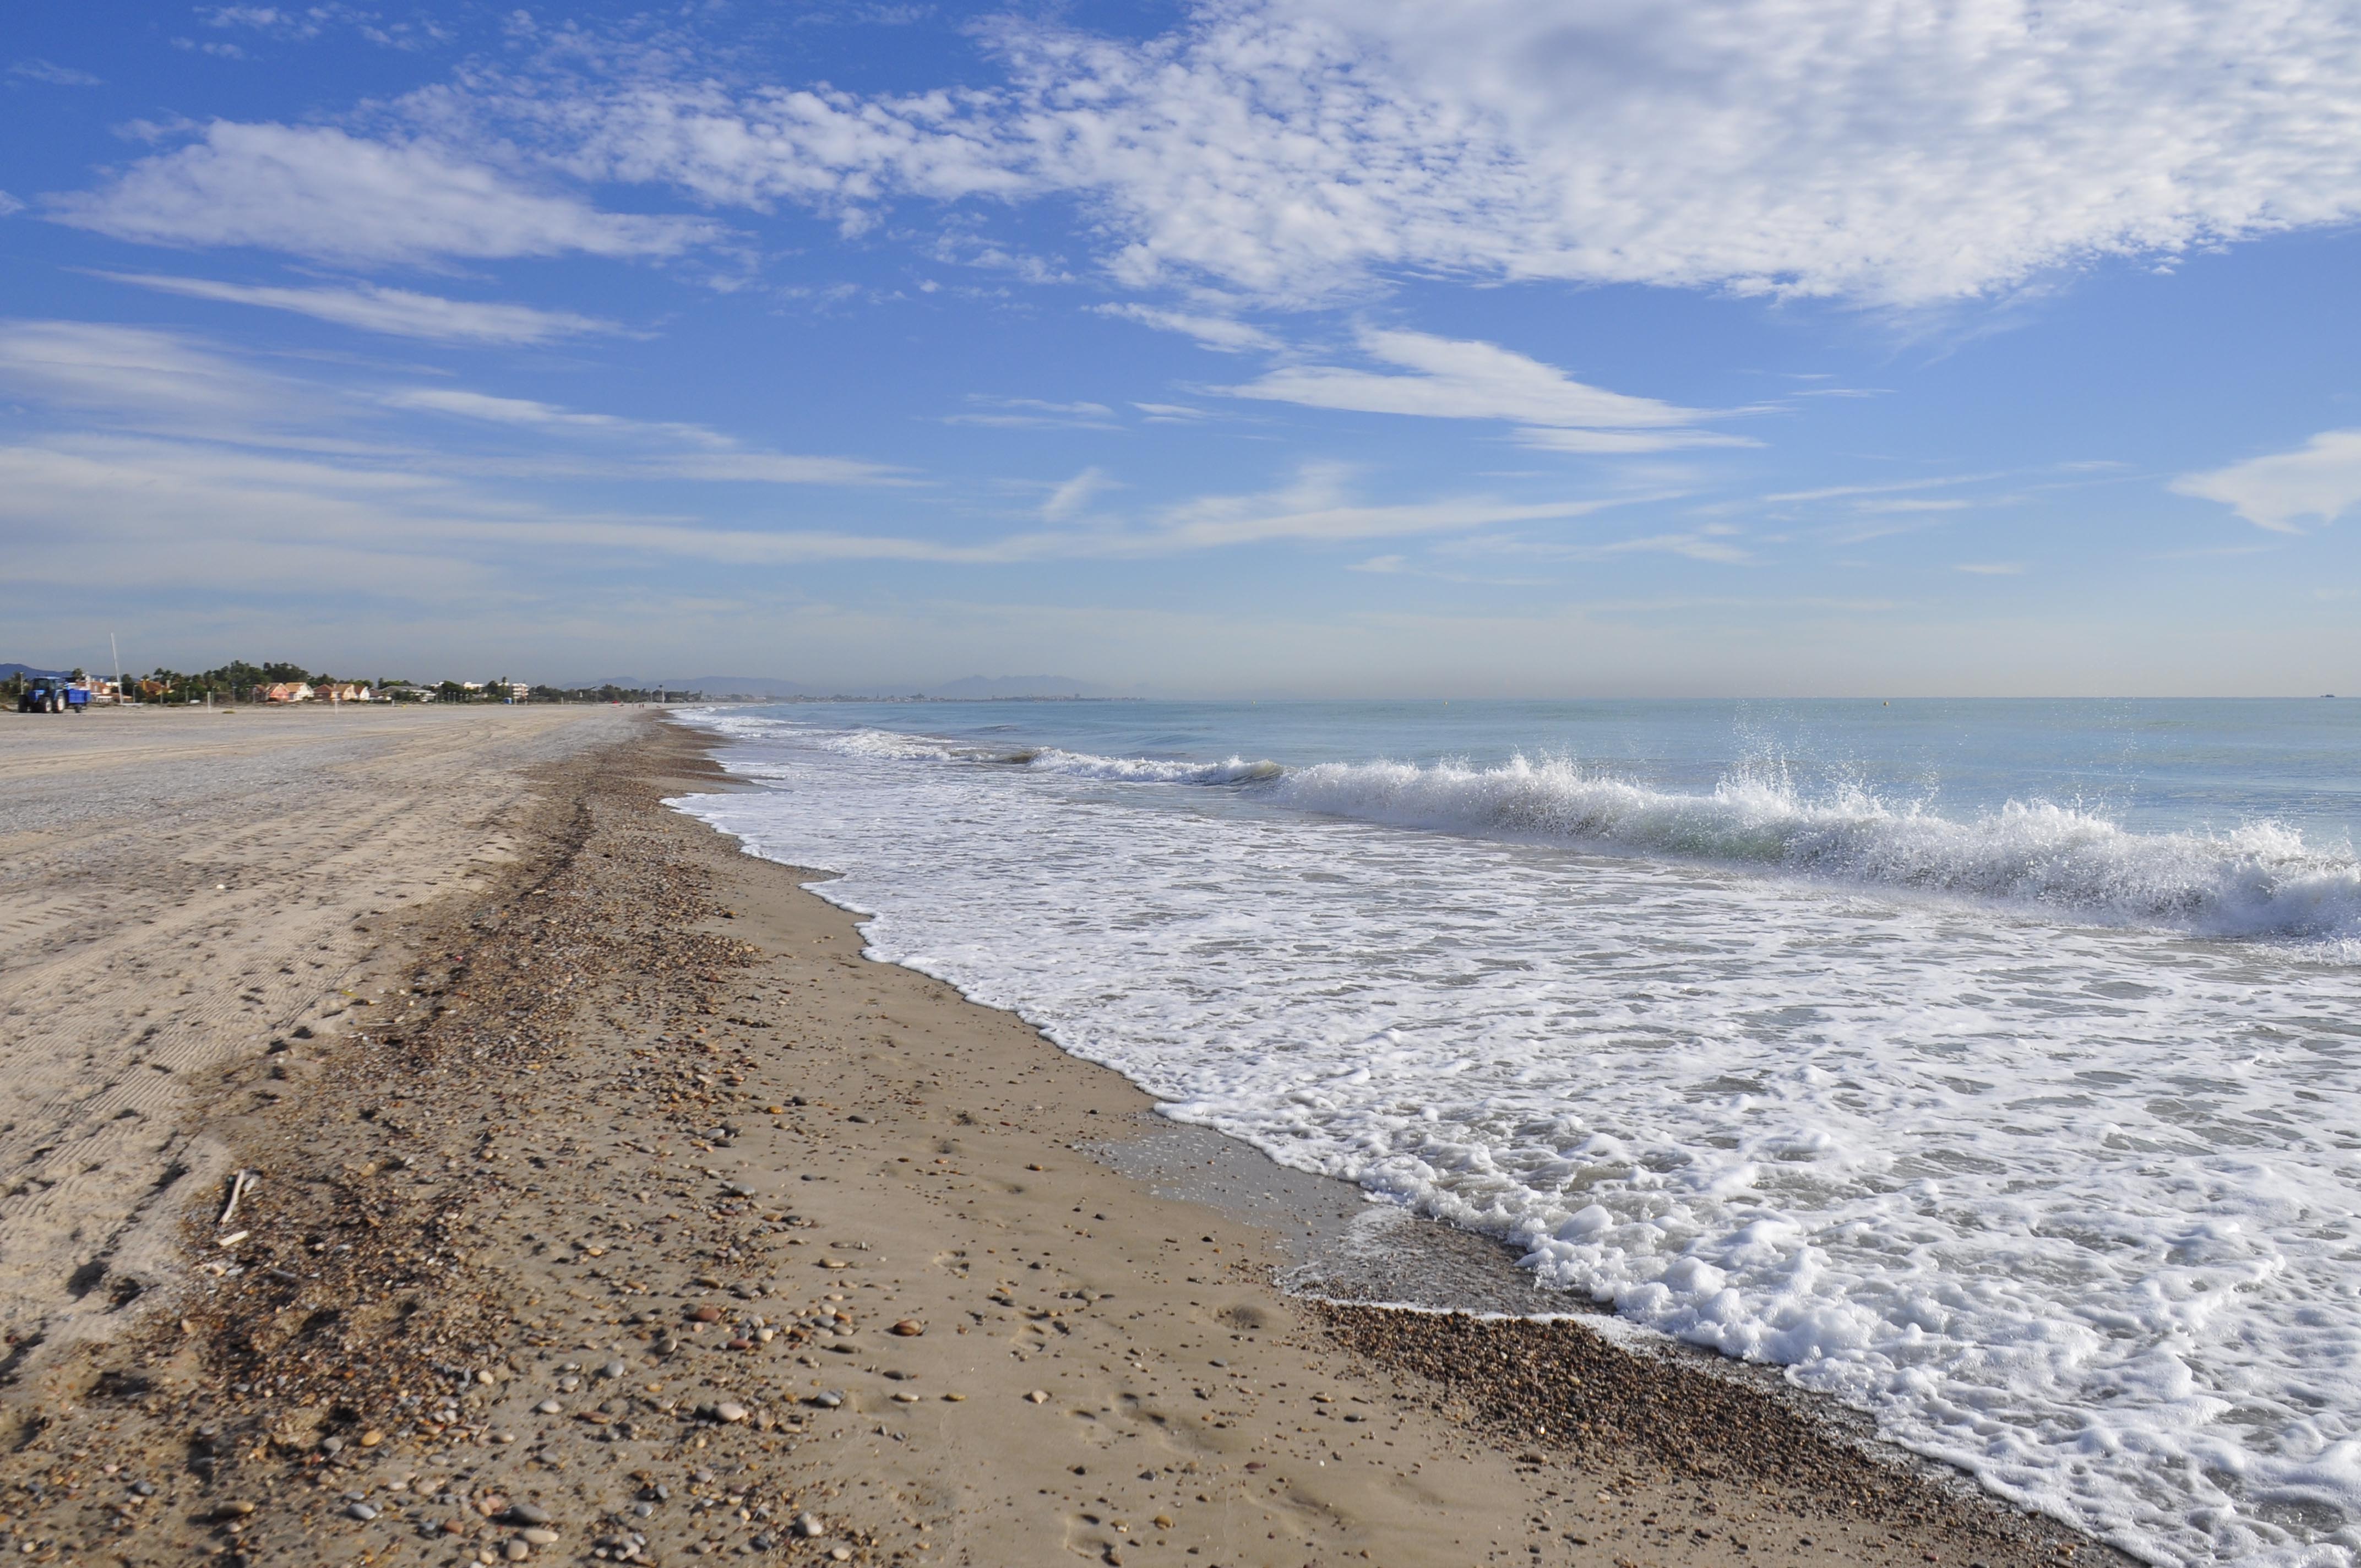
beach, sea, coast, sand, ocean, horizon, shore, wave, vacation, body of water, mar, agua, playa, cape, wind wave